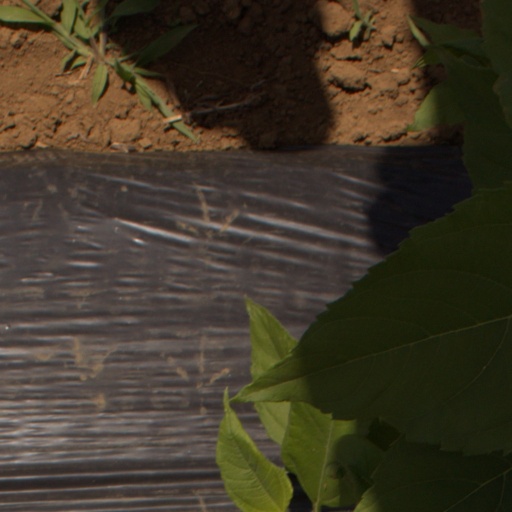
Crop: Jerusalem artichoke